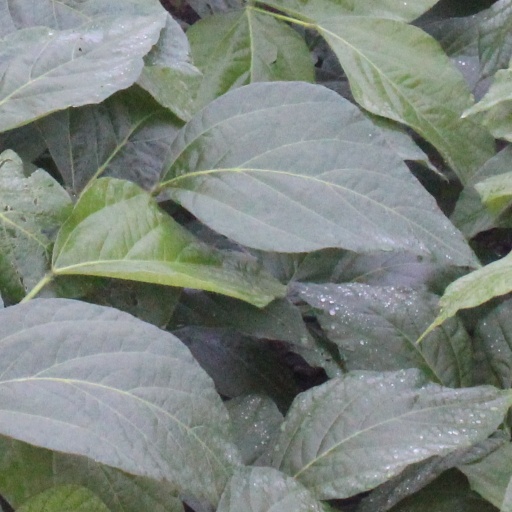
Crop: soybean